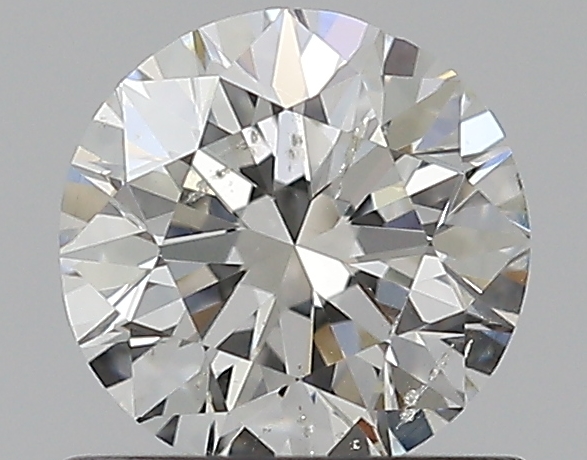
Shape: round
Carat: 0.7
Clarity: SI2
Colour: I
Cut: VG
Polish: EX
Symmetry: VG
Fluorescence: N
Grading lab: GIA
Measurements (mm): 5.53 x 5.6 x 3.59